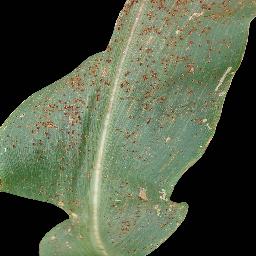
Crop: corn
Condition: (maize)_common_rust